Tourism in Tunisia

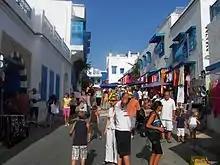
Tourists in Sidi Bou Said, 2009

A large number of tourists to Tunisia come from Eastern Europe, and the nationalities of major tourist countries is shown here: Libyans (1,472,411 visitors), French (1,234,735), Algerians (945,324), Germans (547,403), Italians (464,323) and British (350,693). There were 1,251,251 domestic tourists staying across the country for 2.75 million nights in 2006.